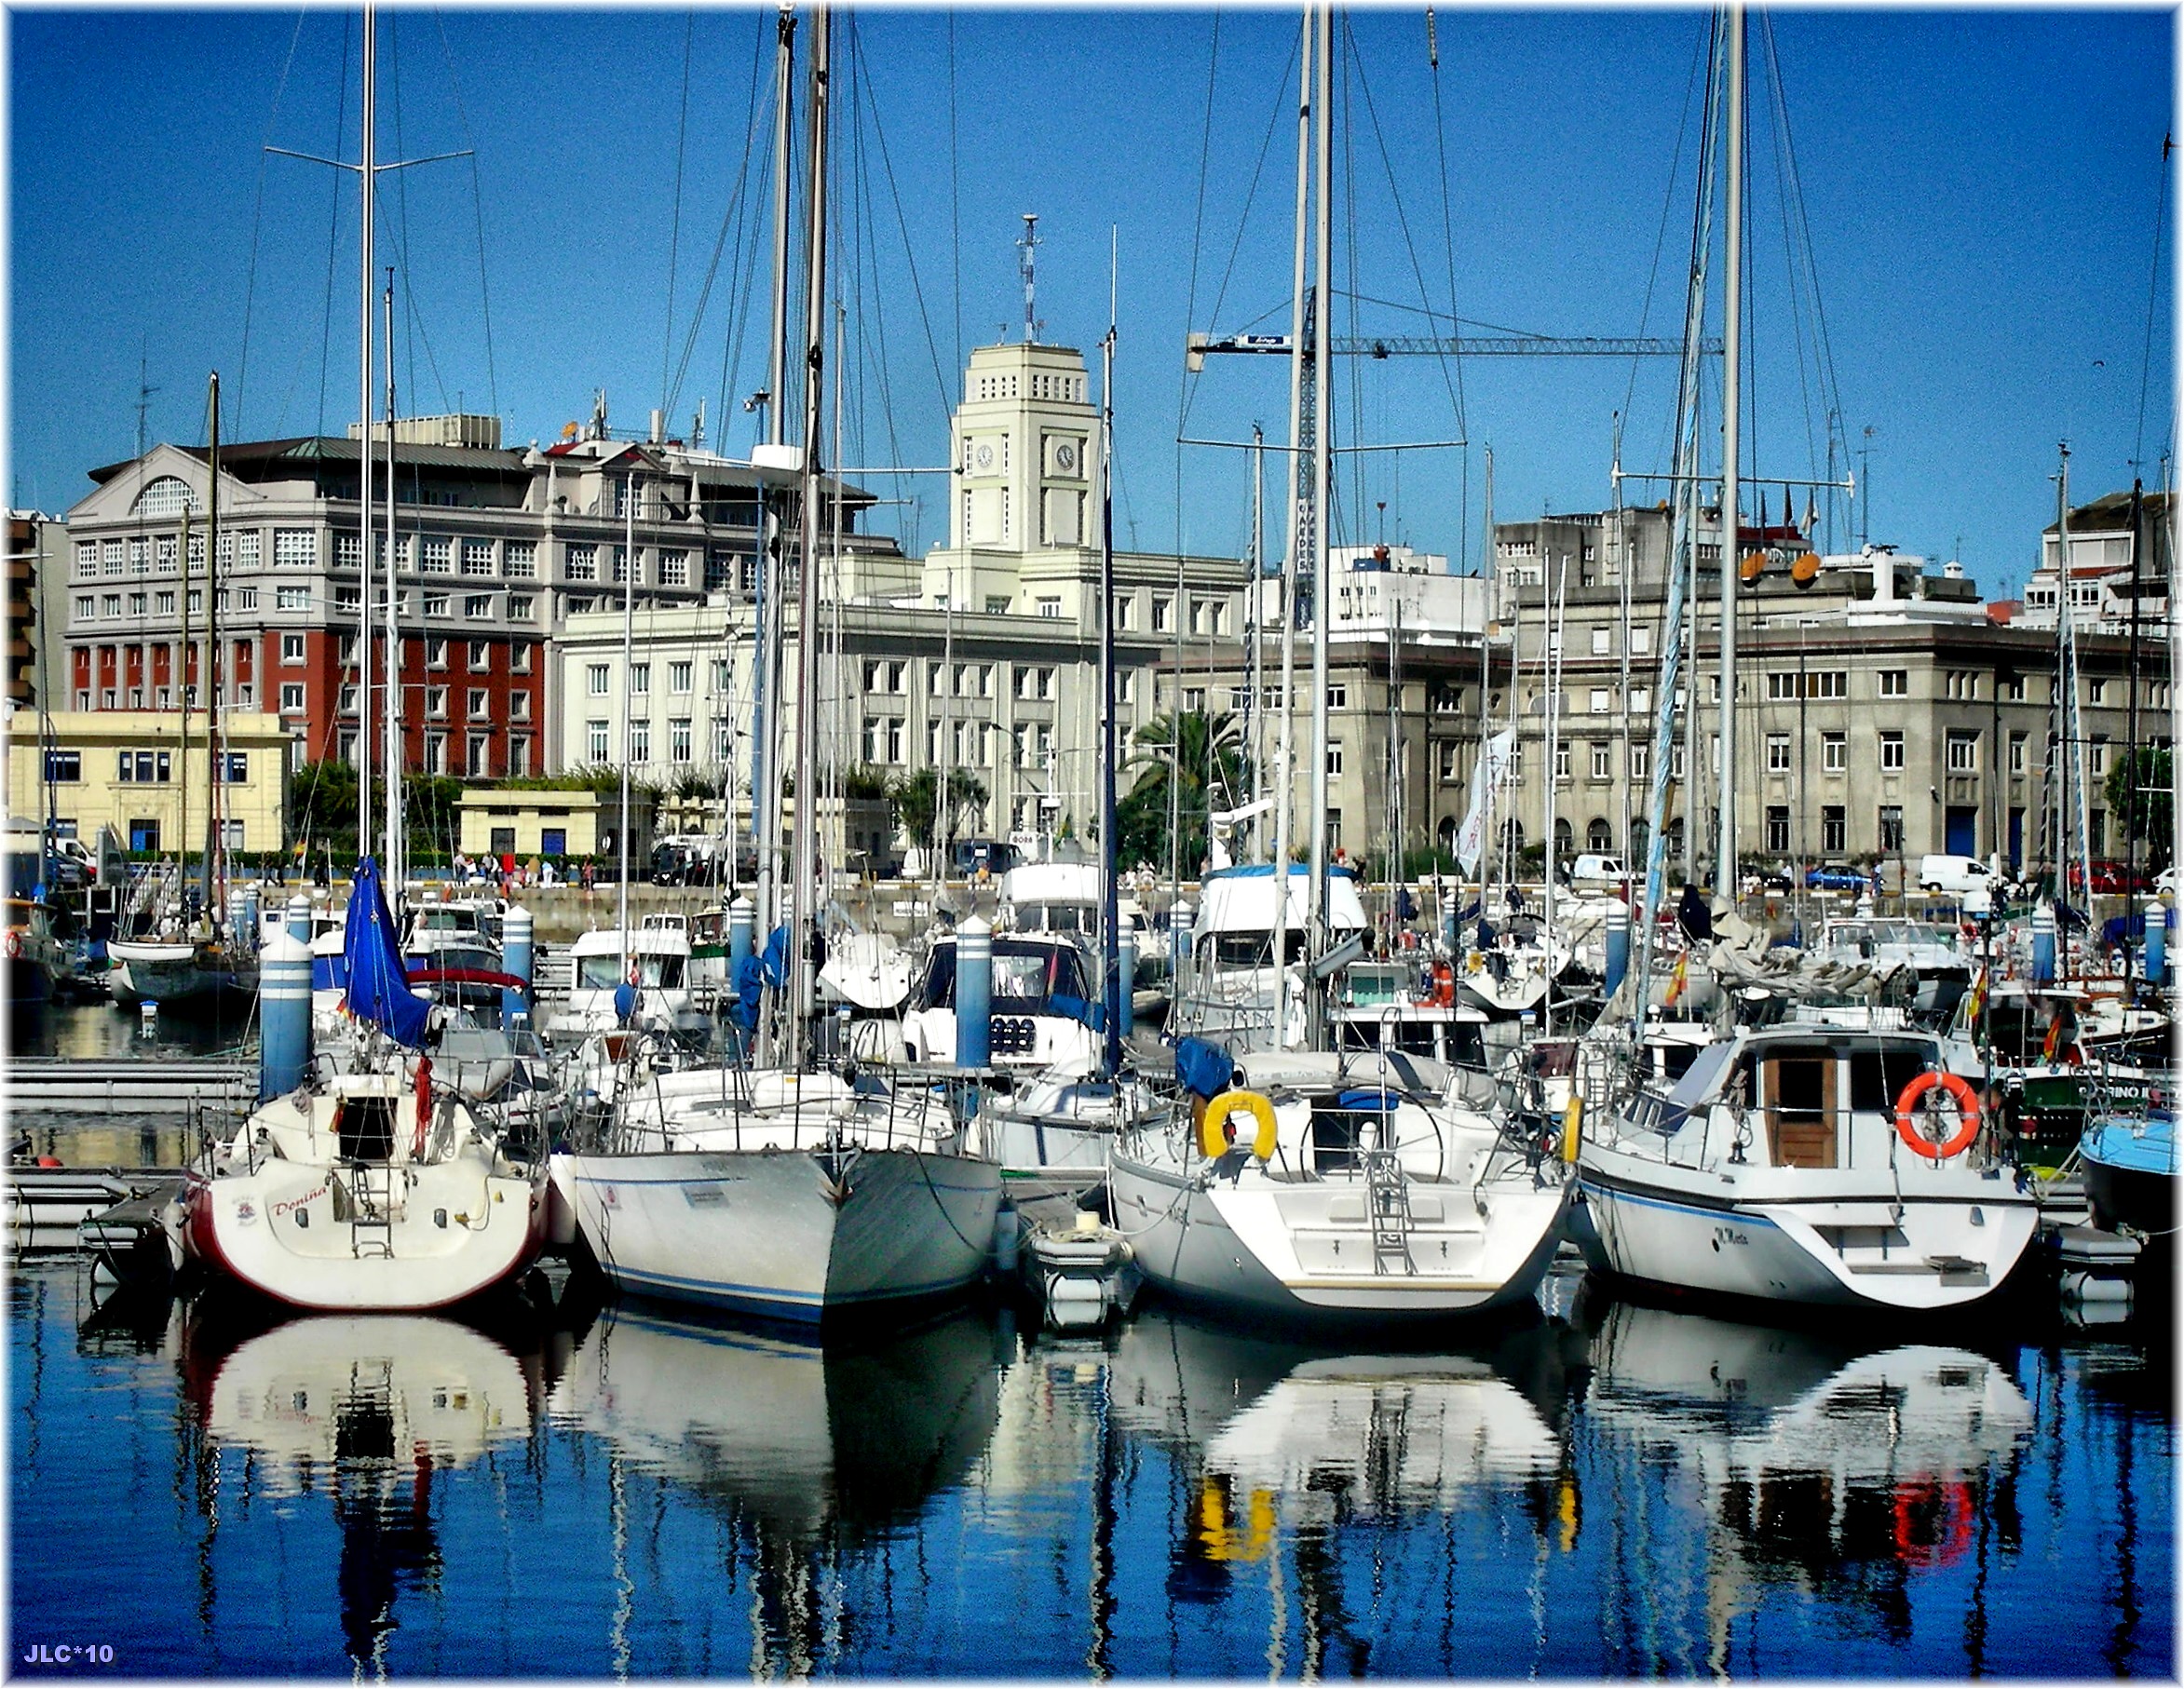
sea, dock, boat, city, cityscape, europe, reflection, vehicle, harbor, marina, port, waterway, spain, boats, europa, galicia, puerto, watercraft, porto, espana, galiza, veleros, barcos, lacoruna, acoru a, coru a, darsena, urban area